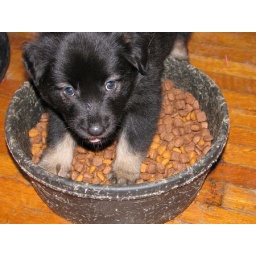
Little Sam in the big dog bowl